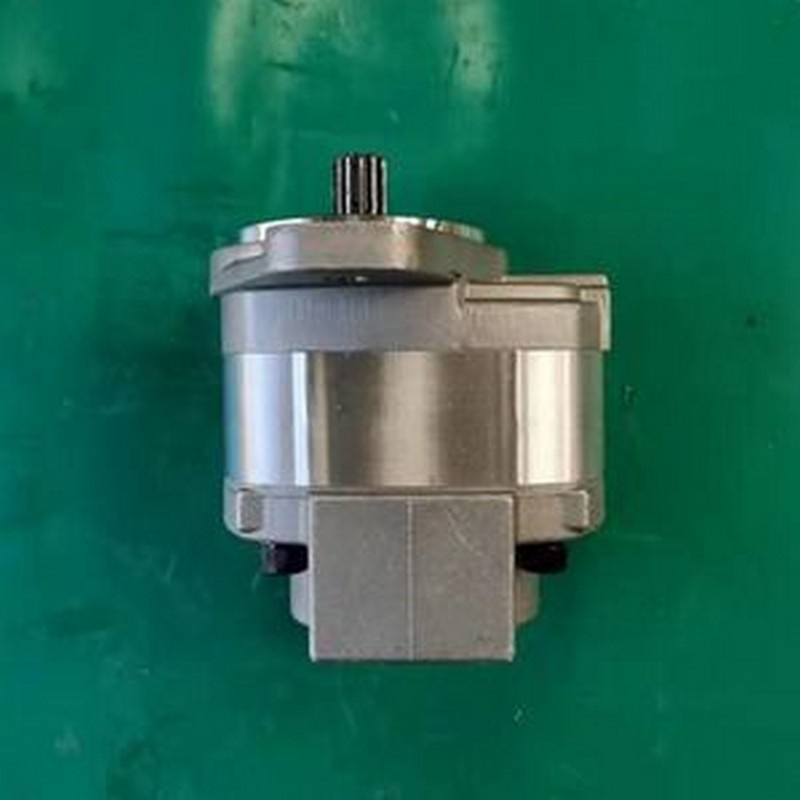
Hydraulic Pump 705-21-32050 for Komatsu Engine S6D125E-2 Bulldozer D85A-21 D85P-21 D85C-21 D85E-21 D85A-21B D85C-21-A
Hydraulic Pump 705-21-32050 for Komatsu Engine S6D125E-2 Bulldozer D85A-21 D85P-21 D85C-21 D85E-21 D85A-21B D85C-21-A Part Number: 705-21-32050,7052132050,705-21-32051,7052132051 Fit For Komatsu Engine:S6D125E-2 Application: Fit For Komatsu Bulldozer: D85A-21-E, D85A-21, D85A-21A, D85A-21B, D85P-21-EP, D85P-21, D85P-21A, D85C-21, D85E-21, D85A-21B, D85A-21B-ER, D85C-21-A
Brand: Buymachineryparts
Category: Business & Industrial > Heavy Machinery > Bulldozers